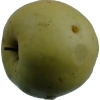
Label: Apple 13